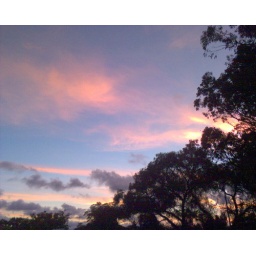
Clouds red and orange from the sunset. Looks a bit like a bush fire in the tree.